Lake Pontchartrain

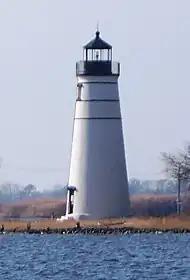
At the southern terminus of LA 1077 in Madisonville, this lighthouse is on the west estuary of the Tchefuncte River at Lake Pontchartrain and was constructed in 1837.

The area north of Lake Pontchartrain is known as the North Shore or the Northshore. It includes the cities of Mandeville, Covington, Abita Springs, Madisonville, Pearl River, Lacombe, and Slidell in St. Tammany Parish; Ponchatoula, Hammond, Amite, and Kentwood in Tangipahoa Parish; and Bogalusa and Franklinton in Washington Parish.